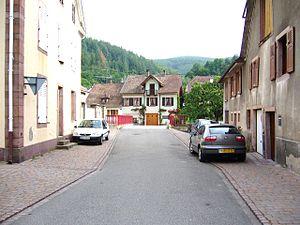
Route menant au Hoimbach après la mairie de Lièpvre
Le Taennchel est un sommet du massif des Vosges culminant à 989 mètres. Il s'élève dans l'Est de la France, dans le département du Haut-Rhin, à mi-chemin entre Strasbourg au nord et Mulhouse au sud, soit à une soixantaine de kilomètres de chacune des deux villes.